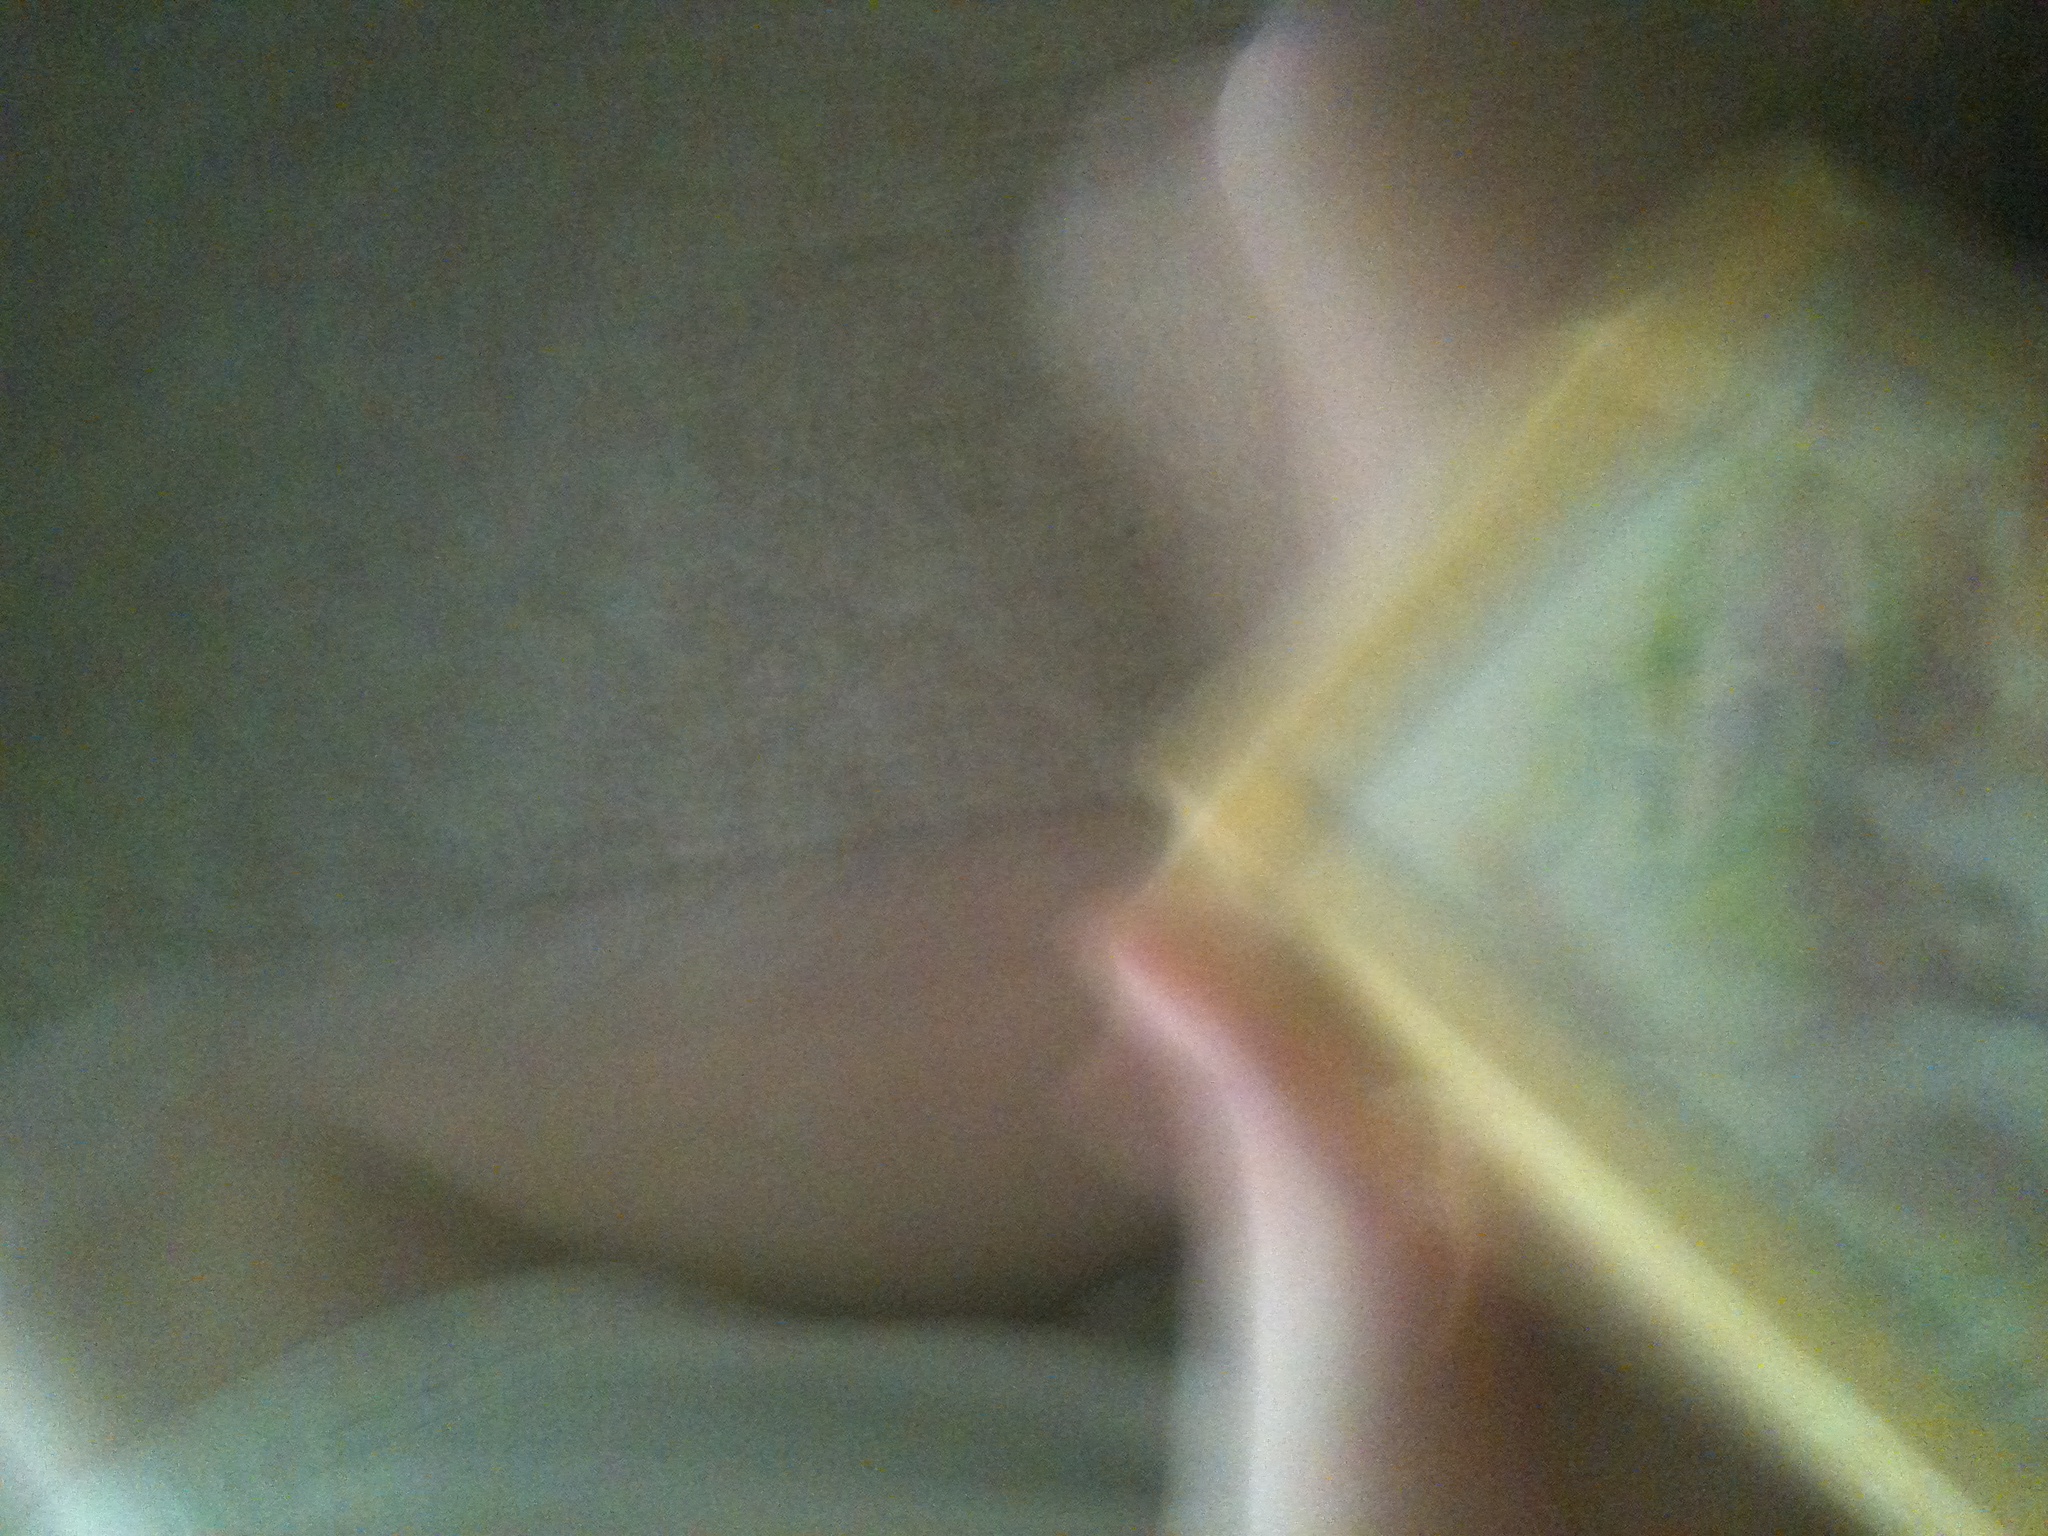Question: What is this box? I'm not sure if I have the camera pointed to it correctly.
Answer: unanswerable